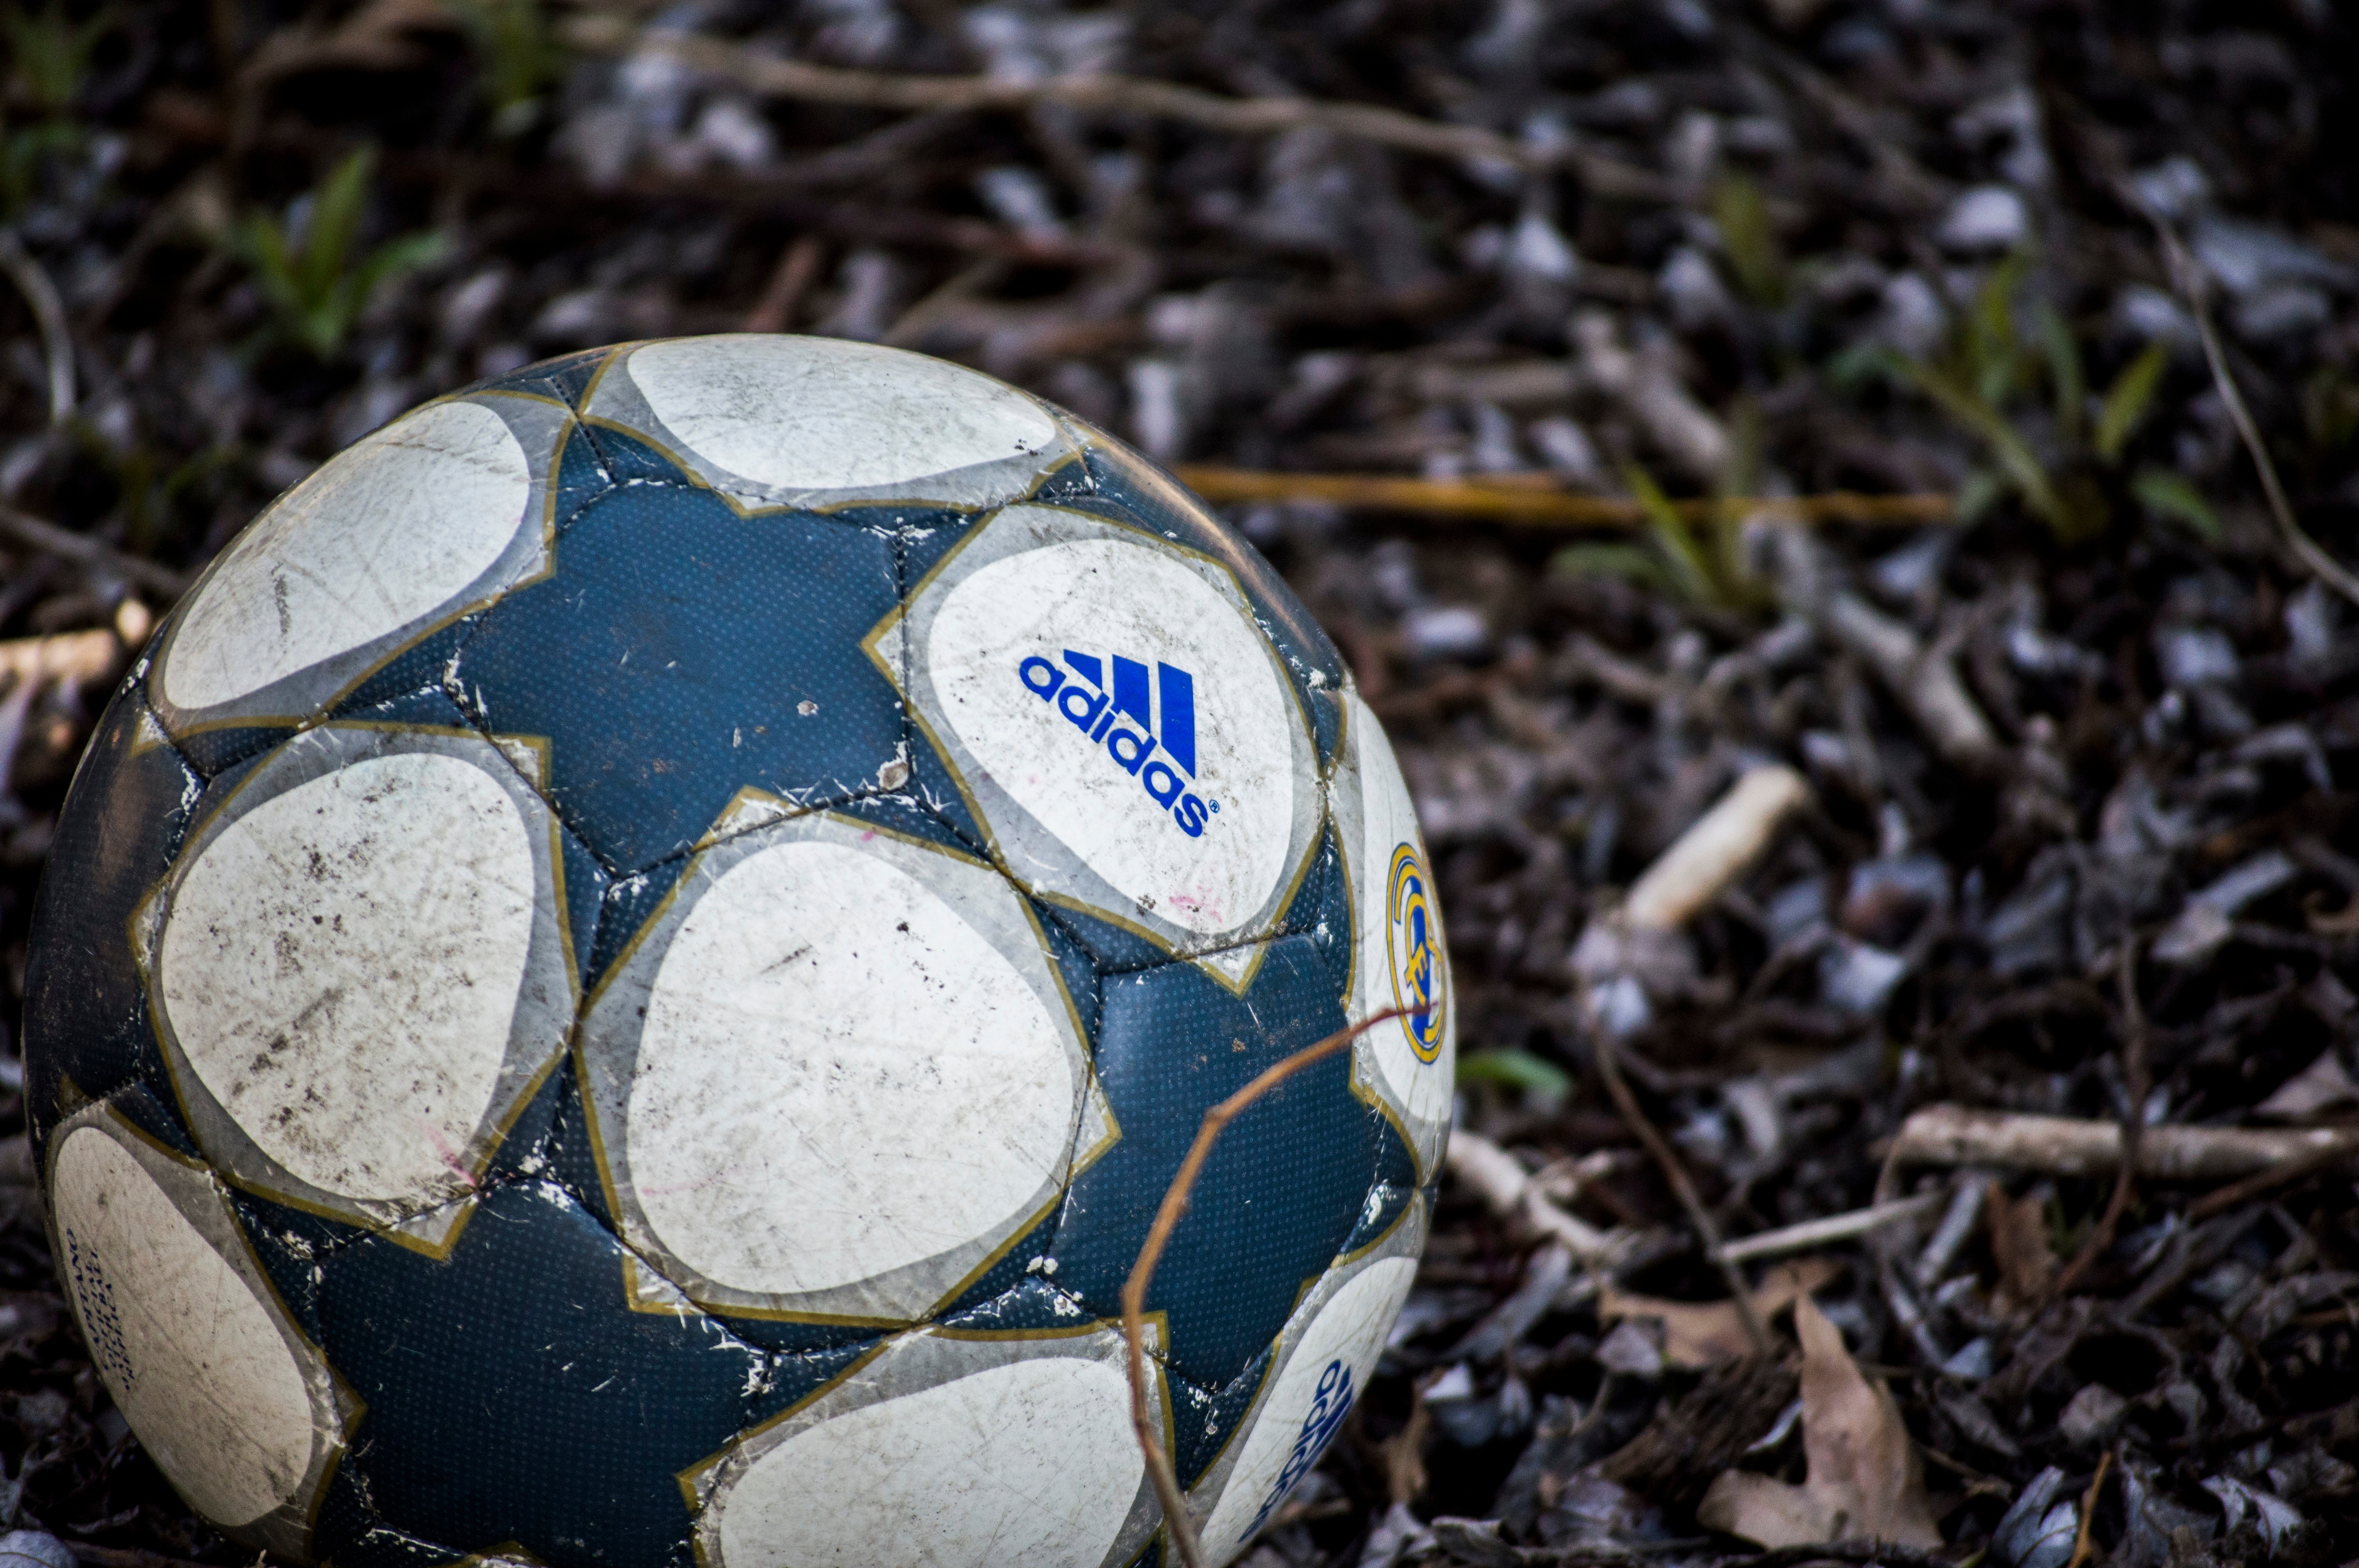
green, blue, close up, ball, macro photography